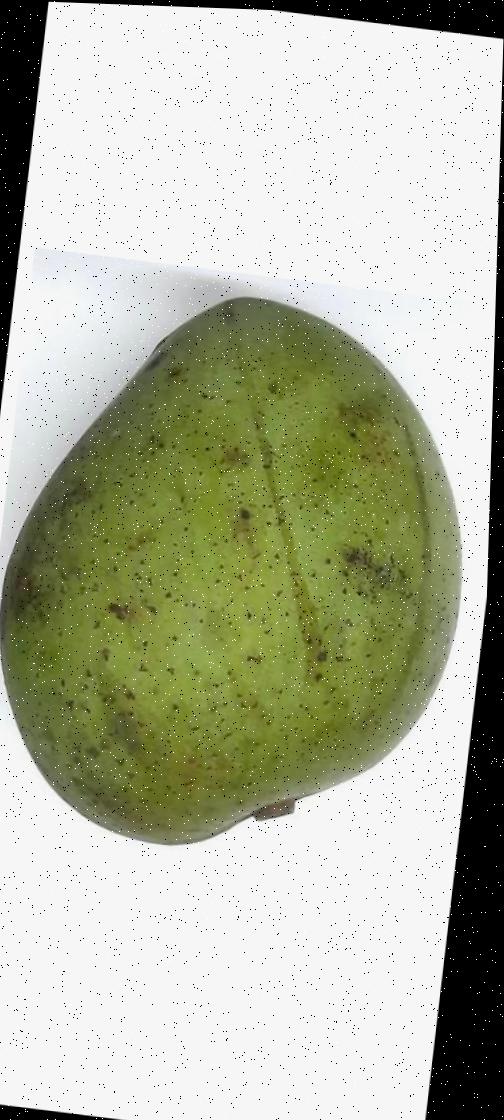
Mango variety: Harivanga